Karl Hovelsen

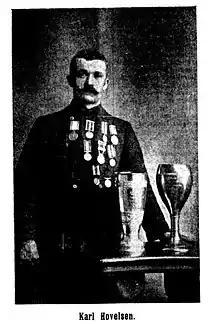
Karl Hovelsen in 1903.

Karl Frithjof Hovelsen (23 March 1877 – 13 September 1955) was a Norwegian Nordic skier. Howelsen Hill Ski Area in Steamboat Springs, Colorado was named in his honor.